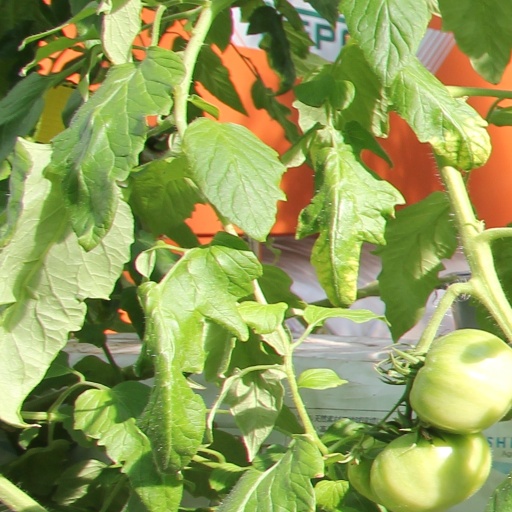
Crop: tomato